John Carter Brown Library

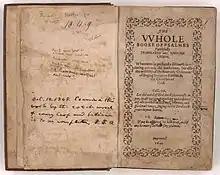
The JCB's copy of the Bay Psalm Book, owned by Richard Mather, and acquired by John Carter Brown in 1881

Collection highlights include the best preserved of eleven extant copies of Bay Psalm Book, the first book printed in British North America, a Shakespeare First Folio, leaves from the Gutenberg Bible, a copy of the first Bible printed in British North America, one of four surviving copies of Benjamin Franklin's "A Dissertation on Liberty and Necessity, Pleasure and Pain," one of two copies of the hand-illustrated "Tovar Codex", an important 16th-century source on Aztec culture, and a copy of "Vocabulario en lengua castellana y mexicana", the first dictionary published in the New World.